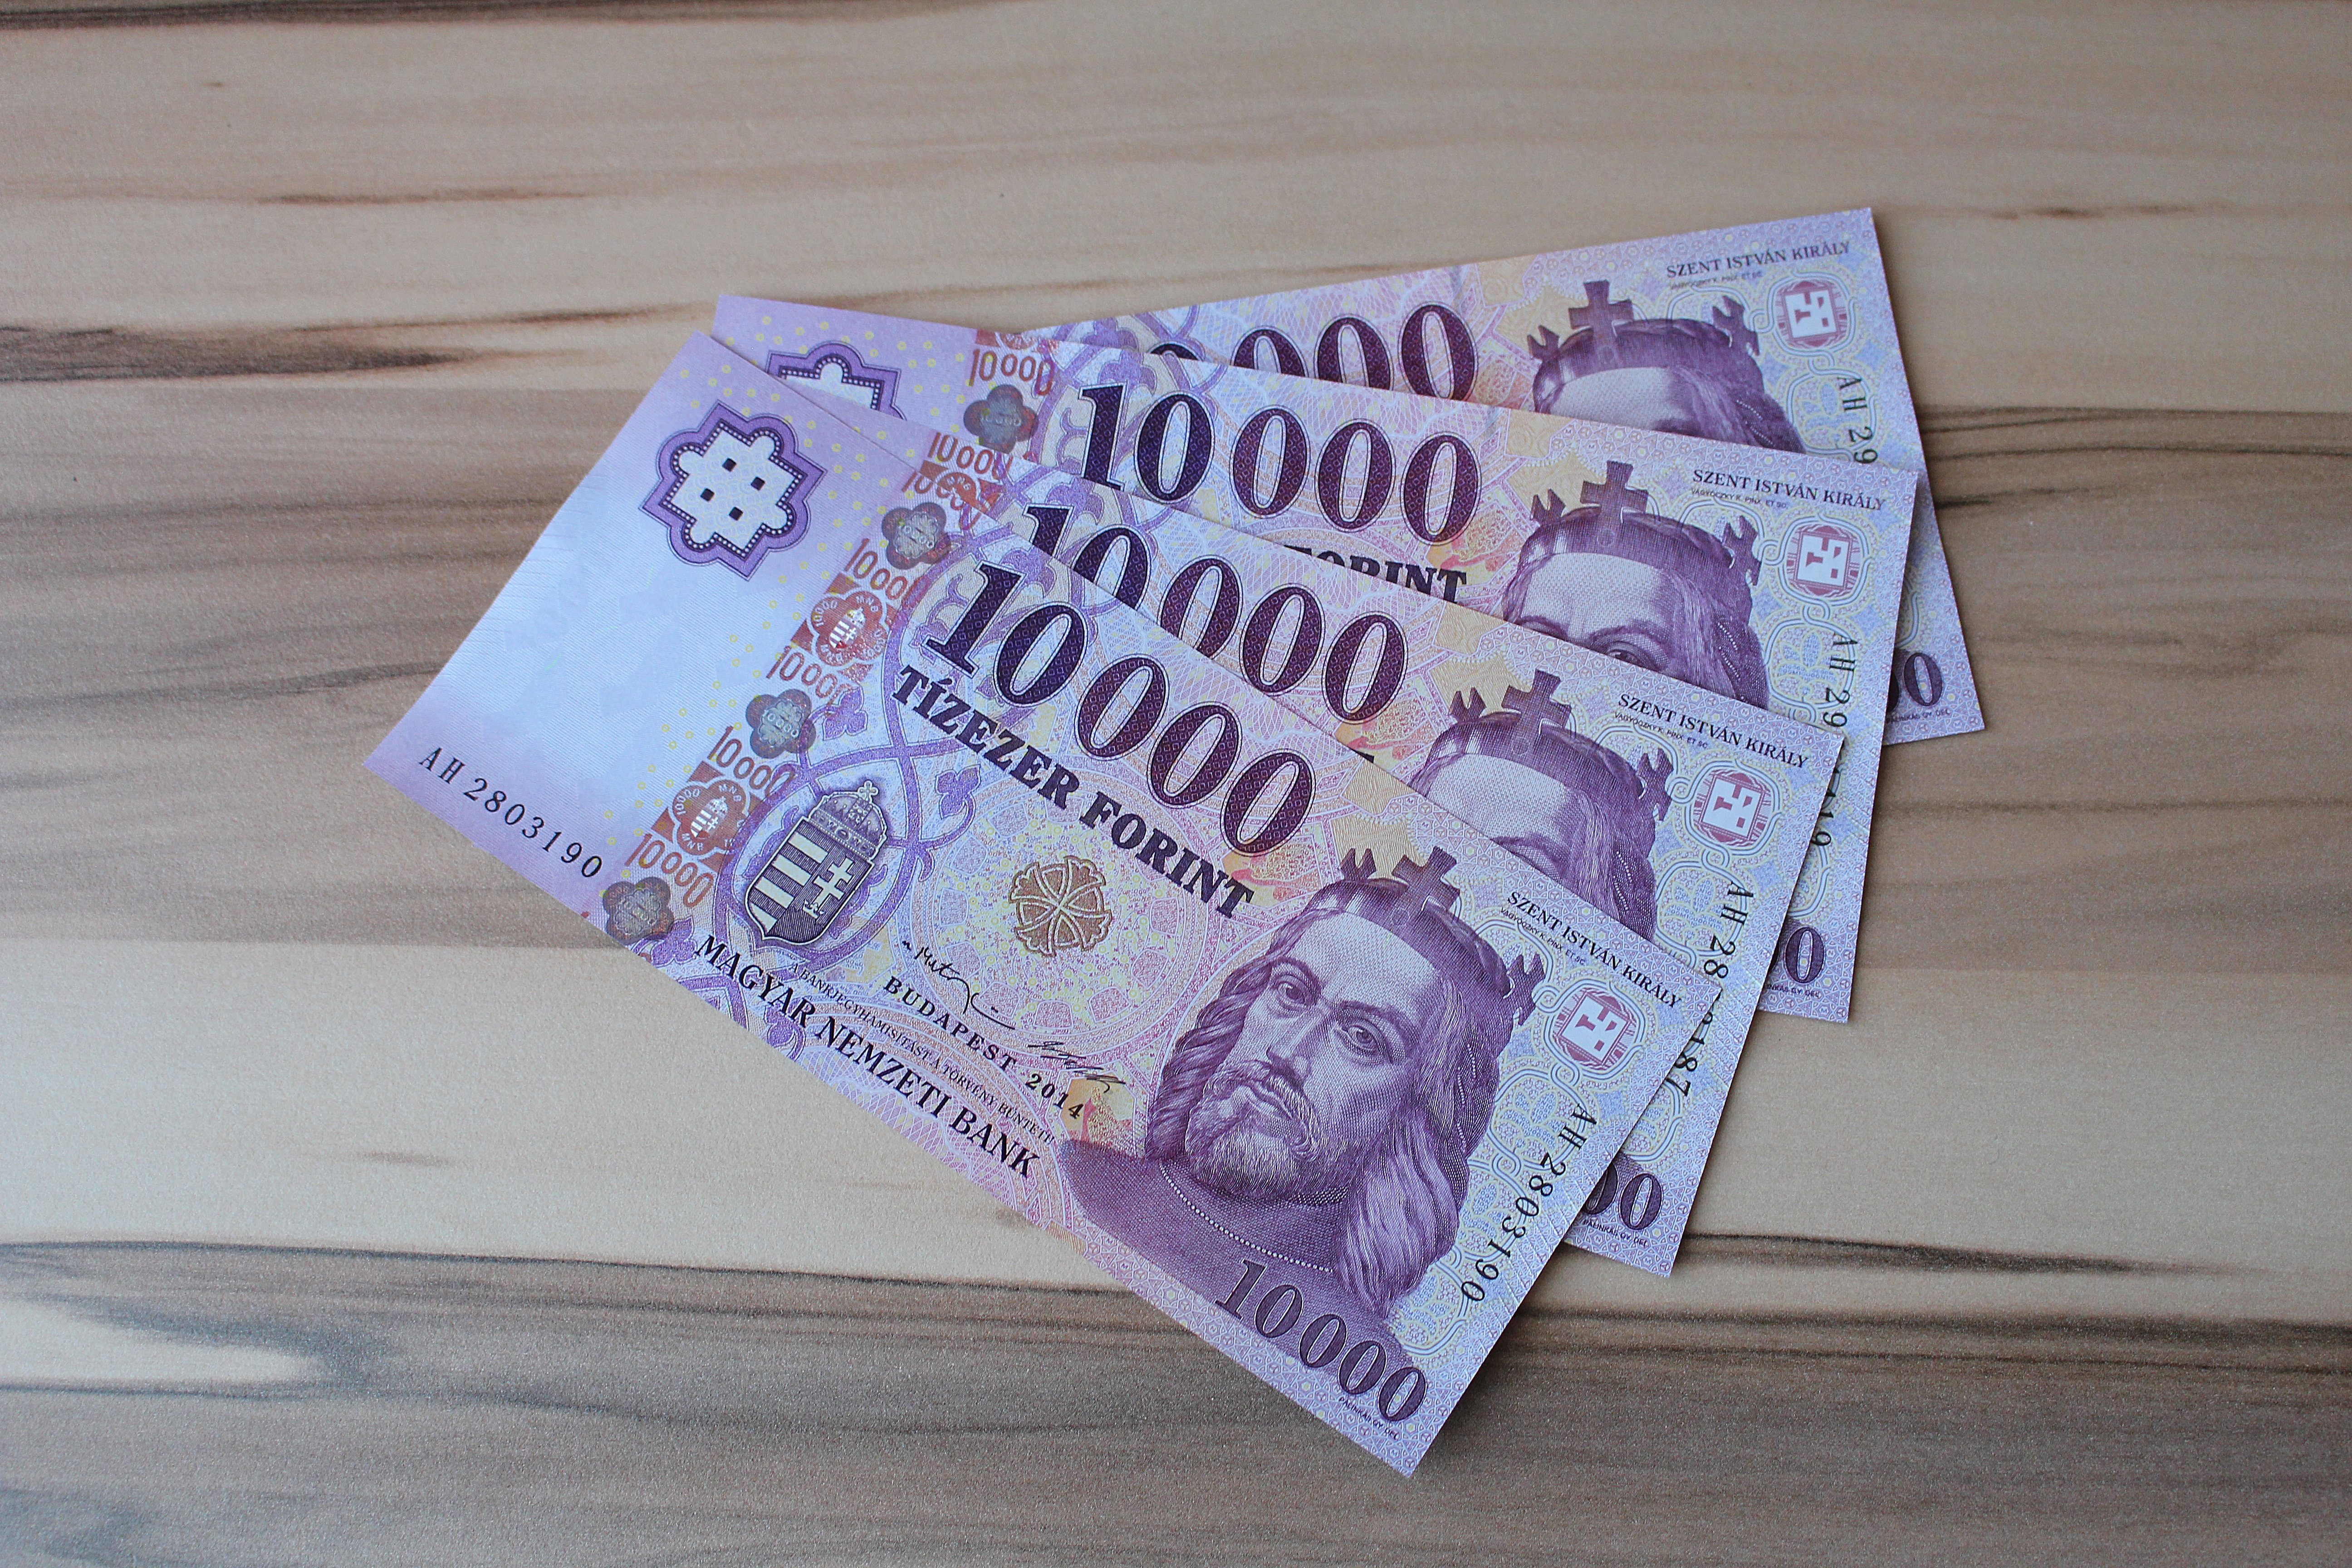
paper, material, art, bills, paper money, huf, hungarian currency